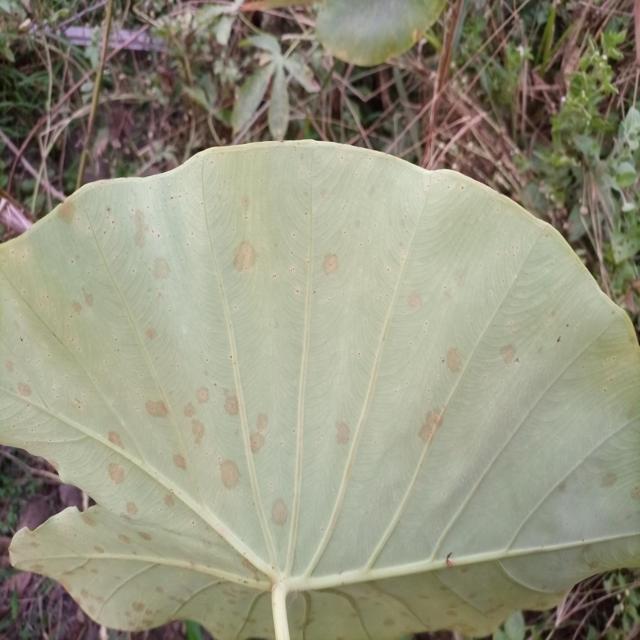
Label: Mid_Blight